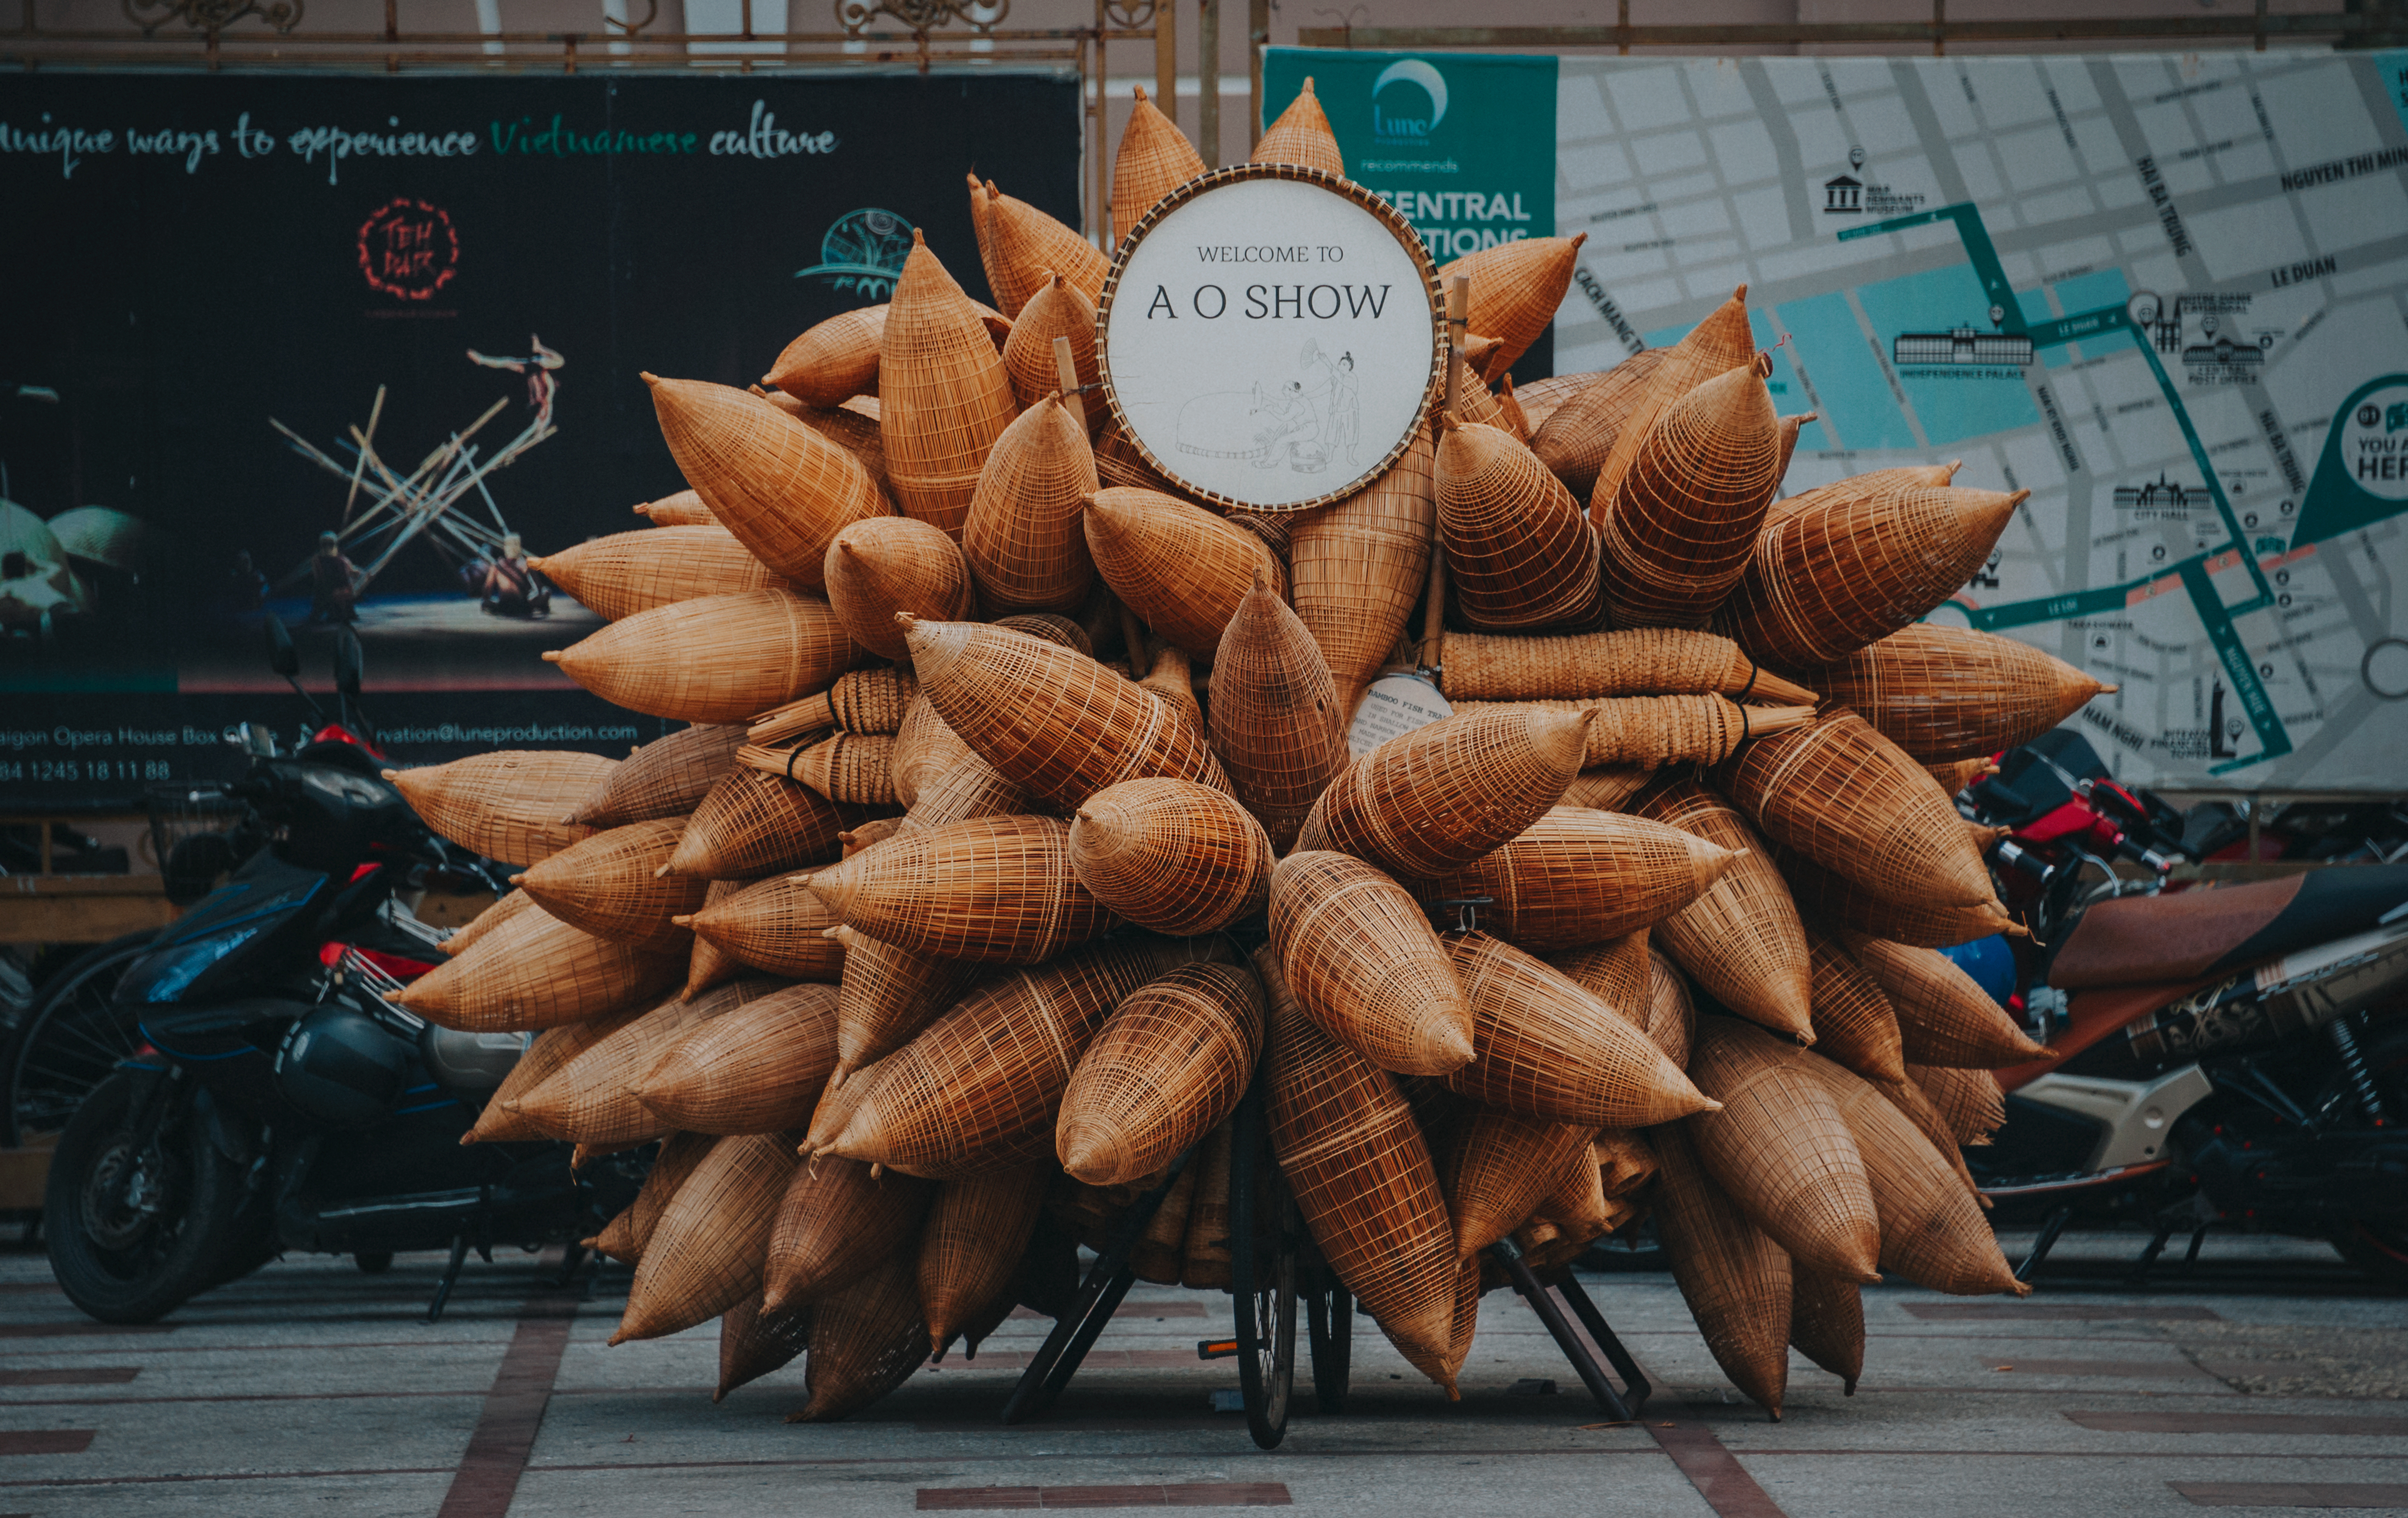
landscape, green, sunlight, sky